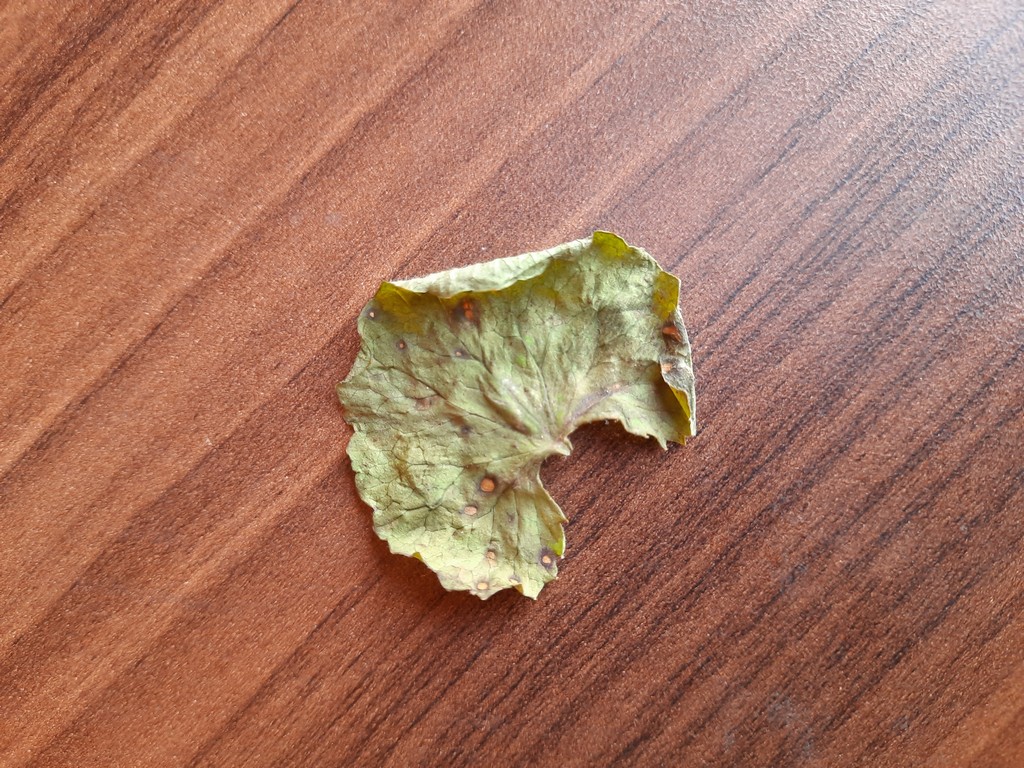
Label: Dried